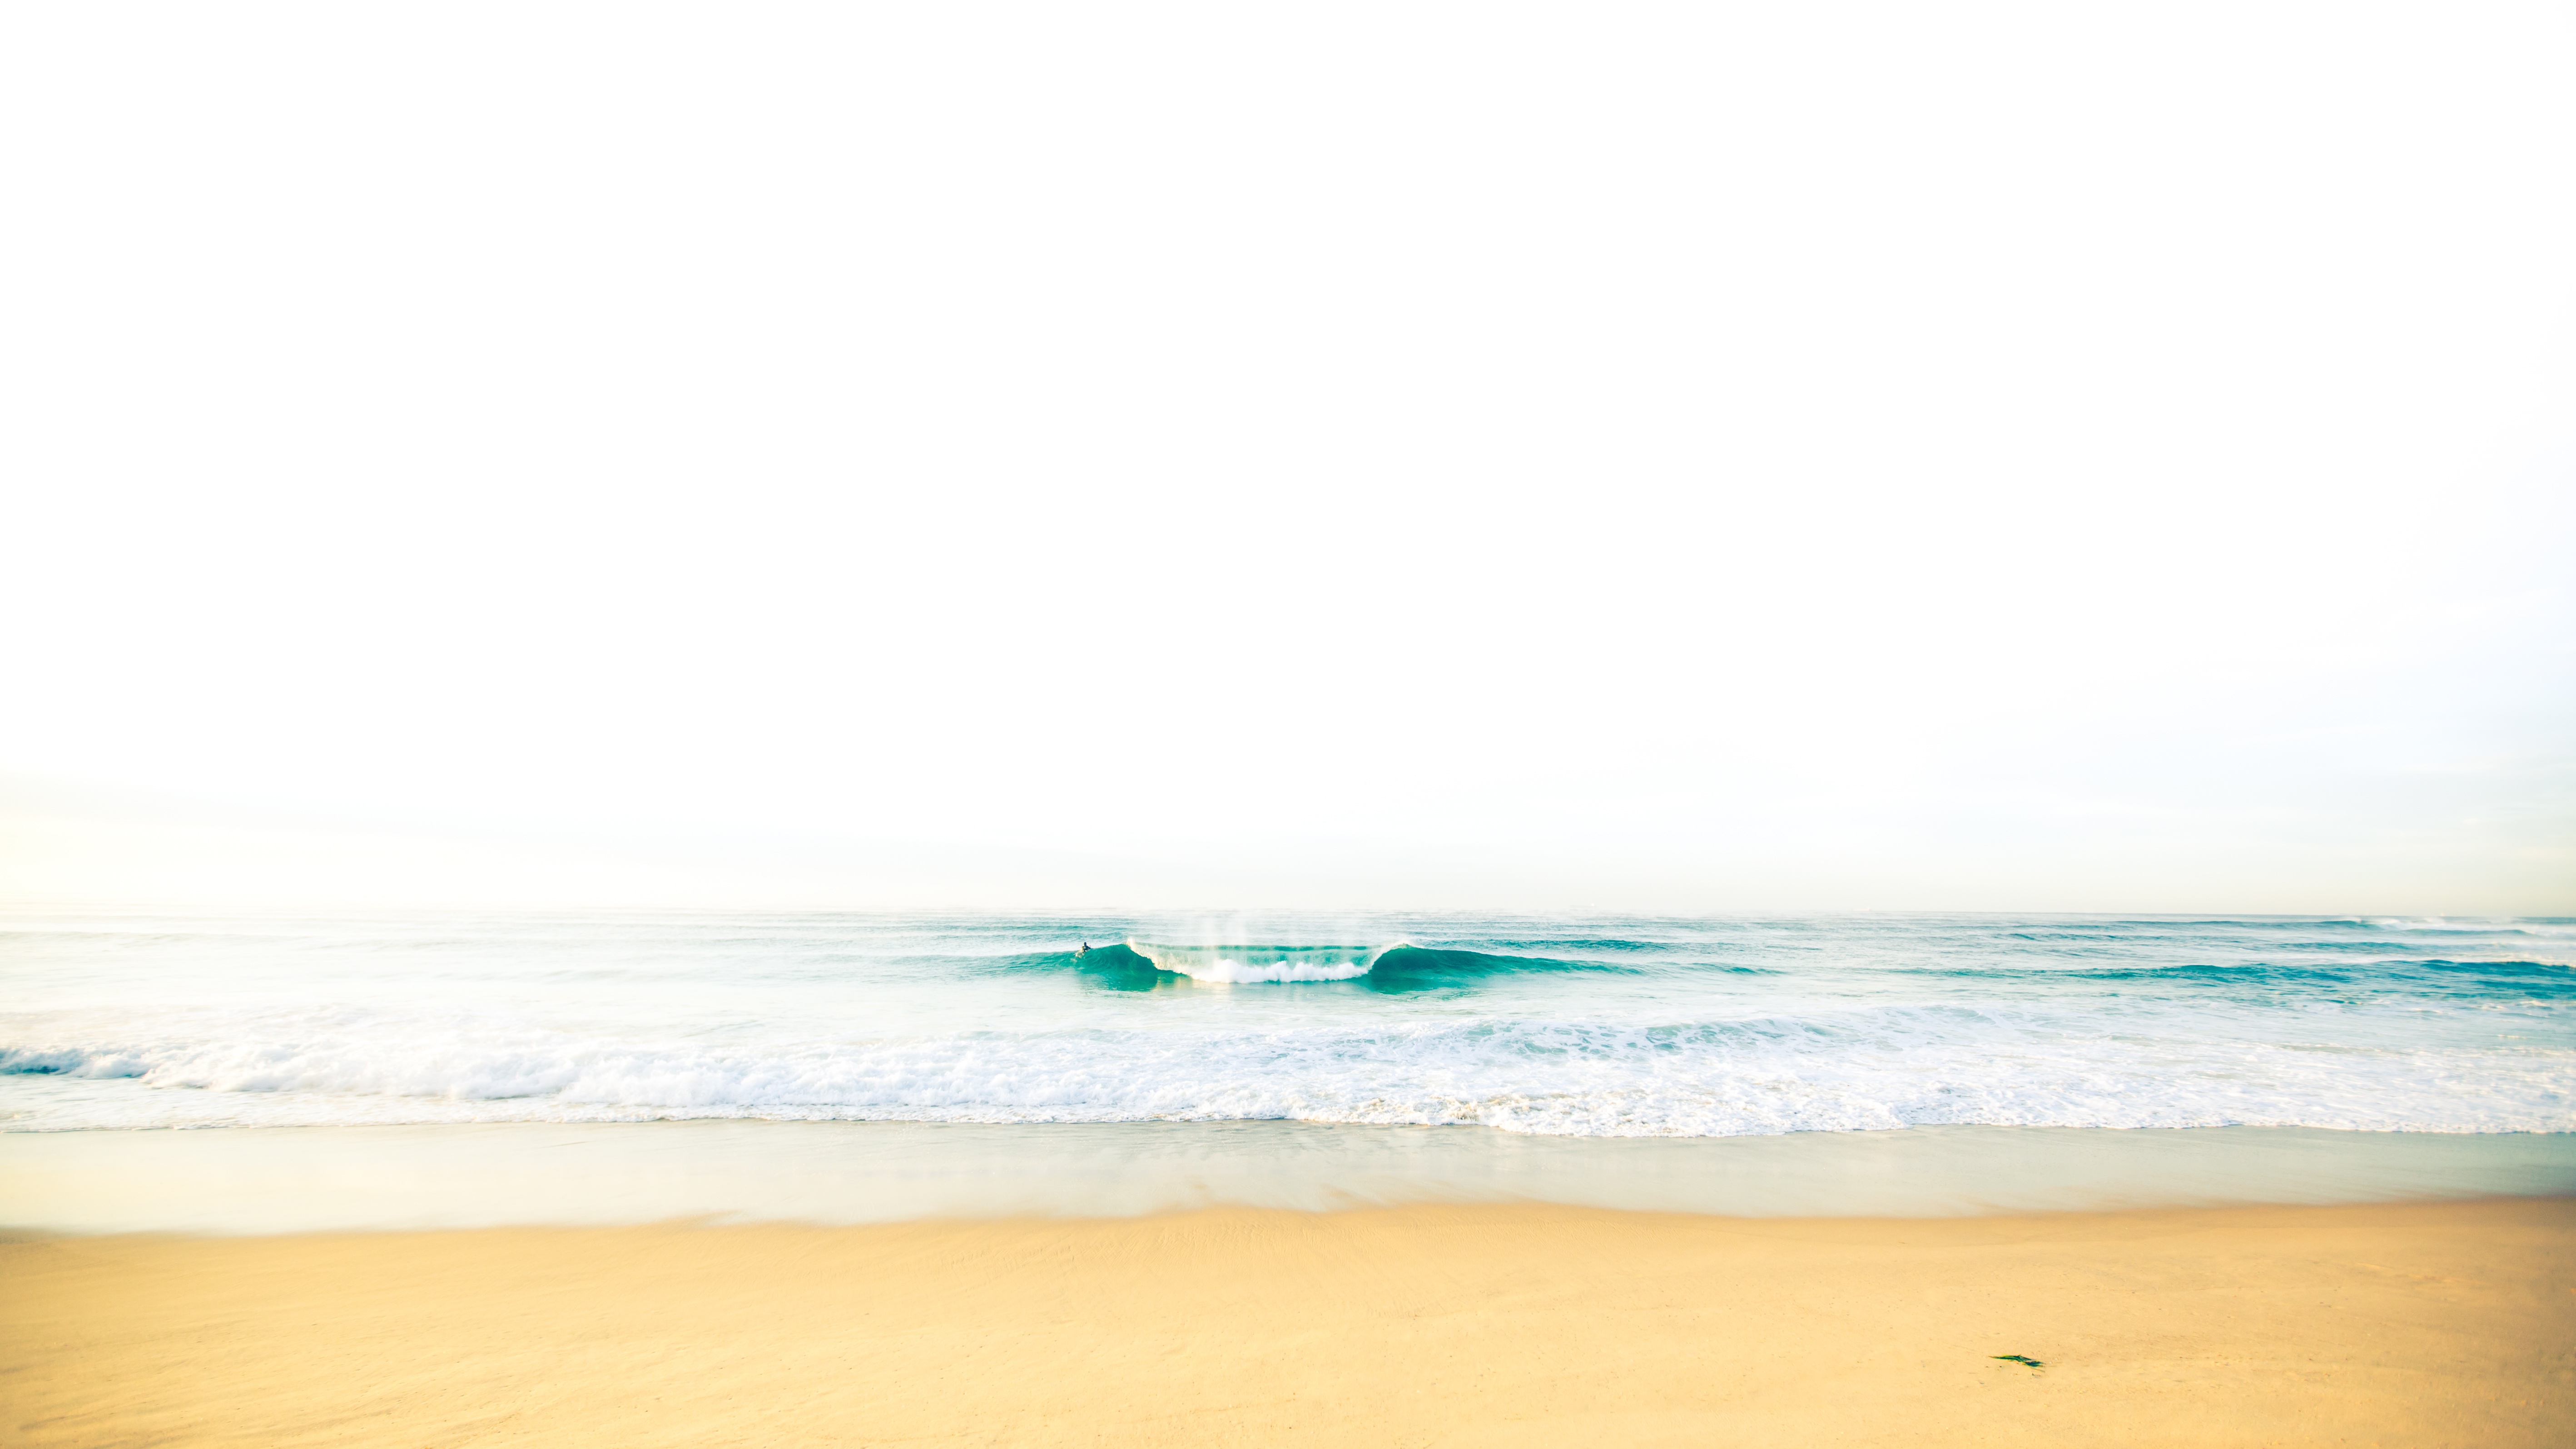
beach, sea, ocean, horizon, wave, wind wave, surfing equipment and supplies